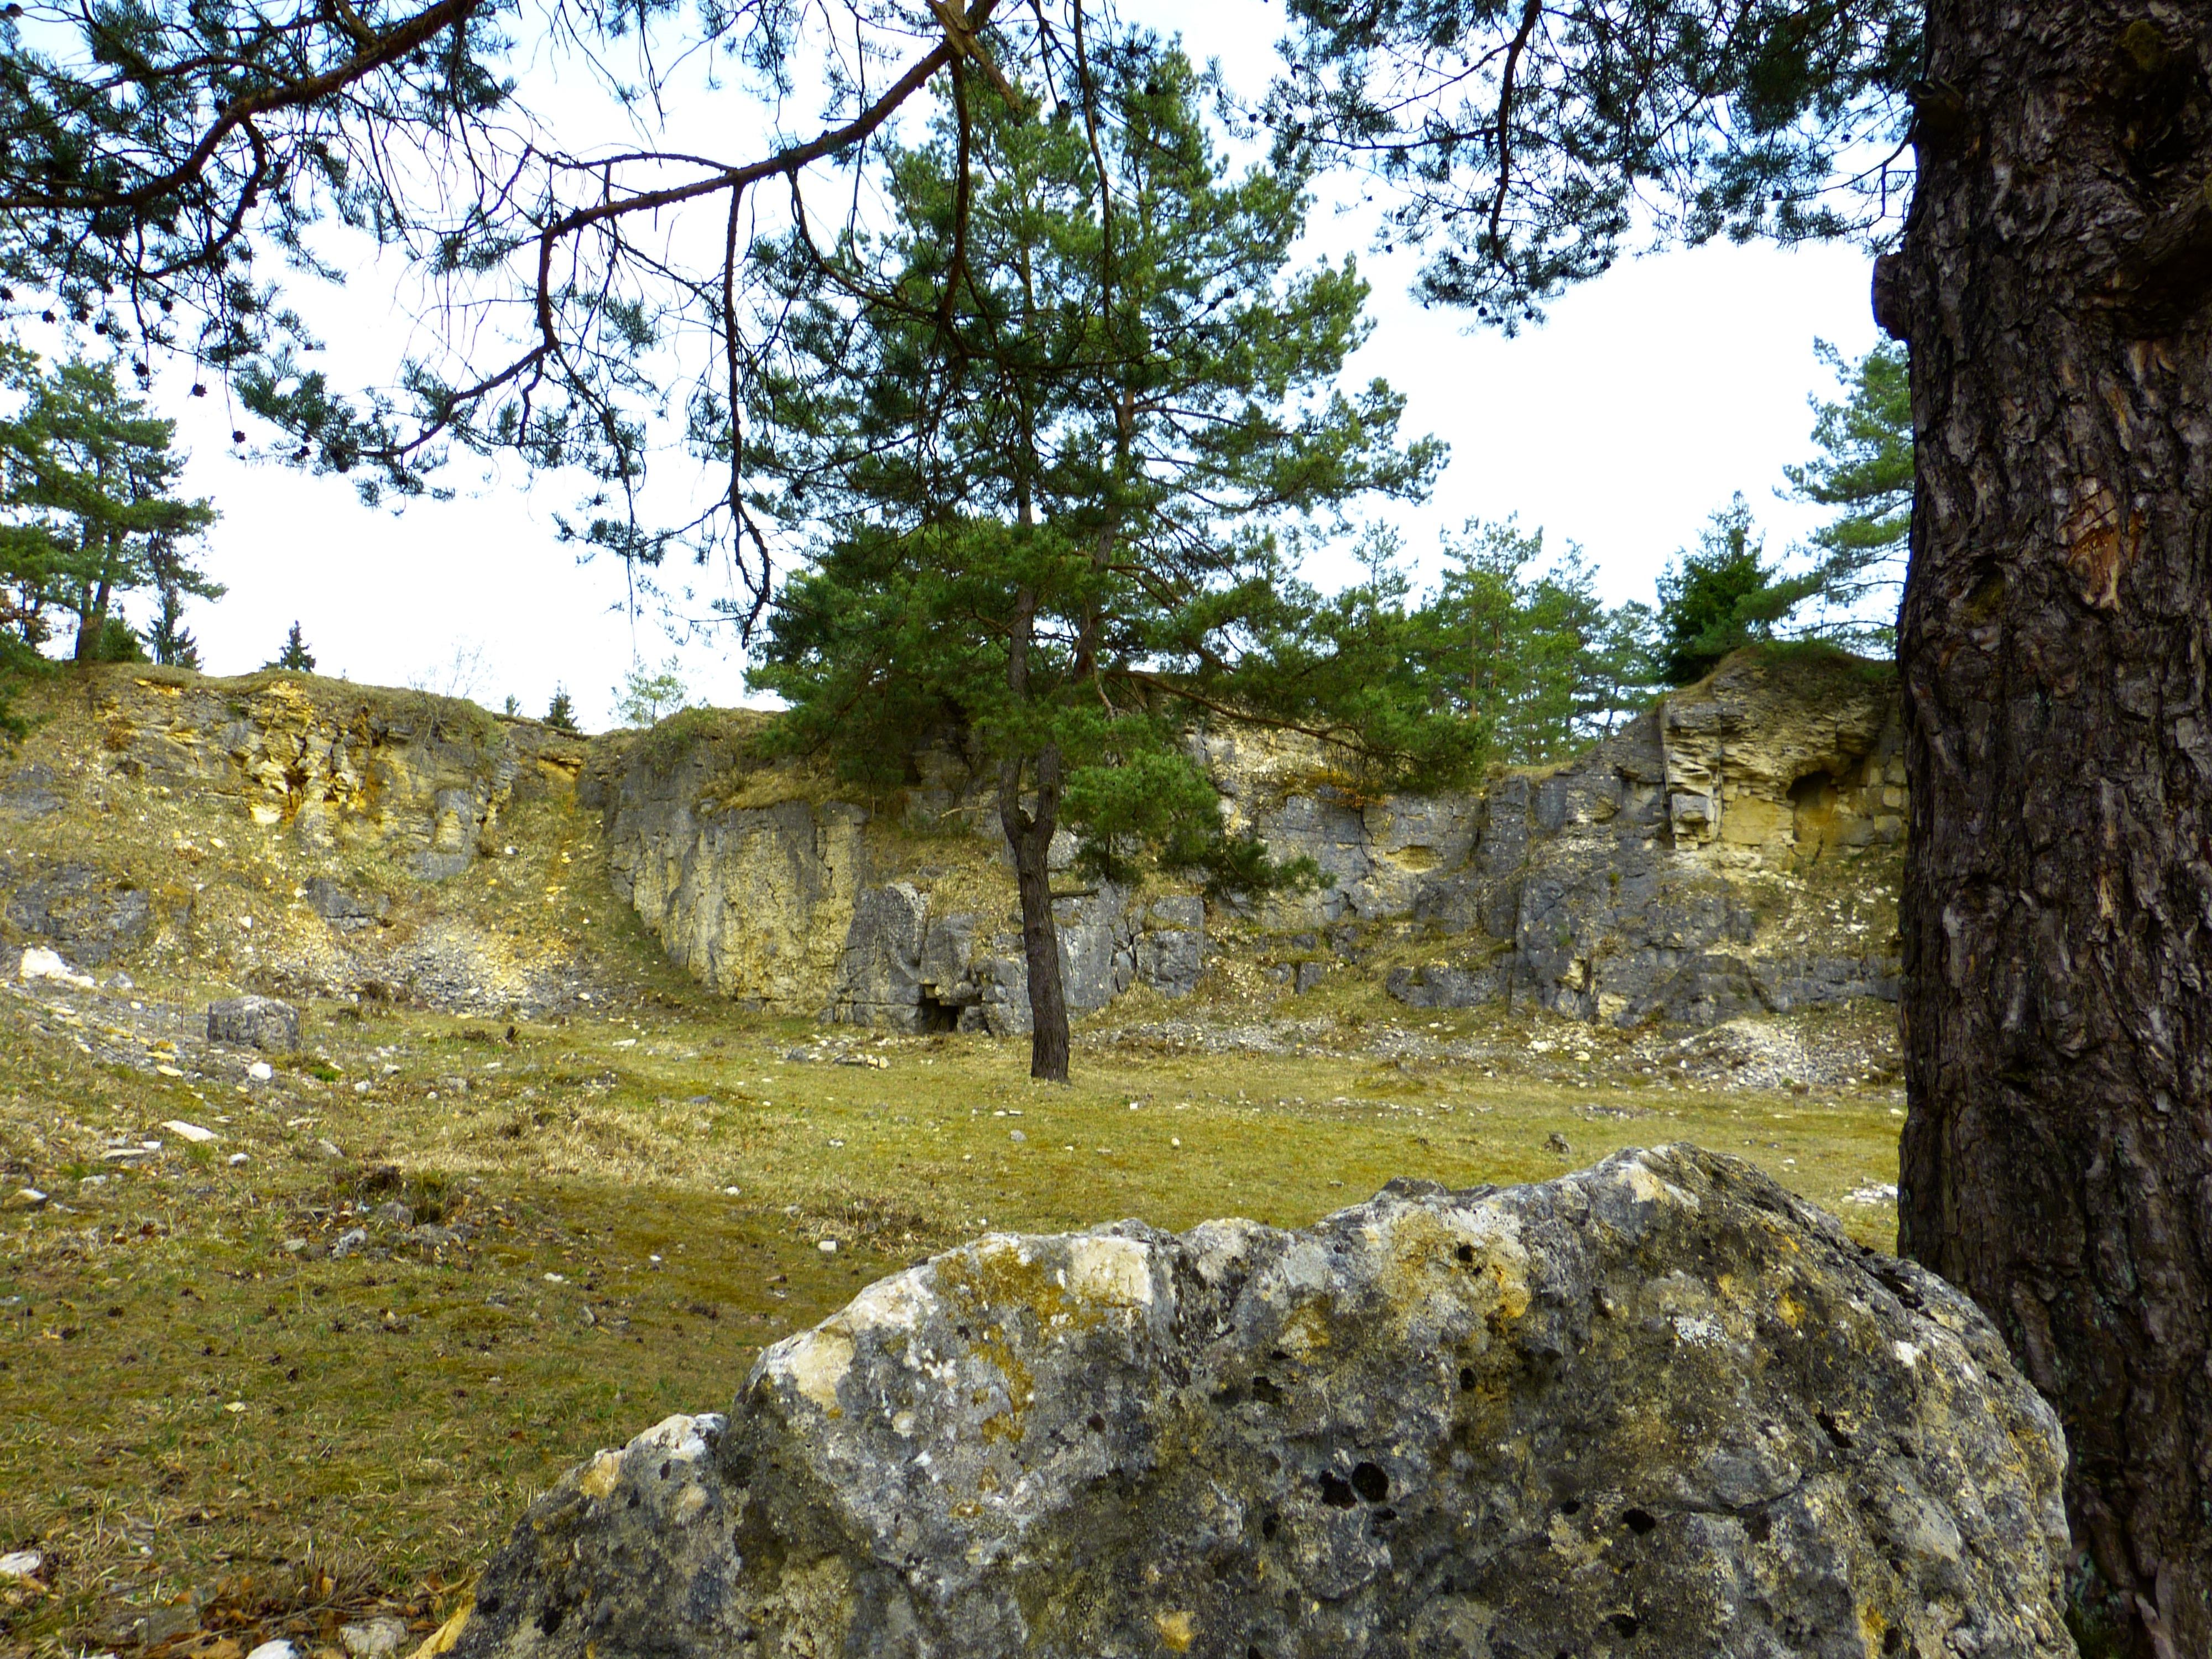
tree, nature, rock, wilderness, plant, trail, old, autumn, terrain, ridge, stones, geology, ruins, woodland, quarry, woody plant